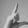
ASL letter: L